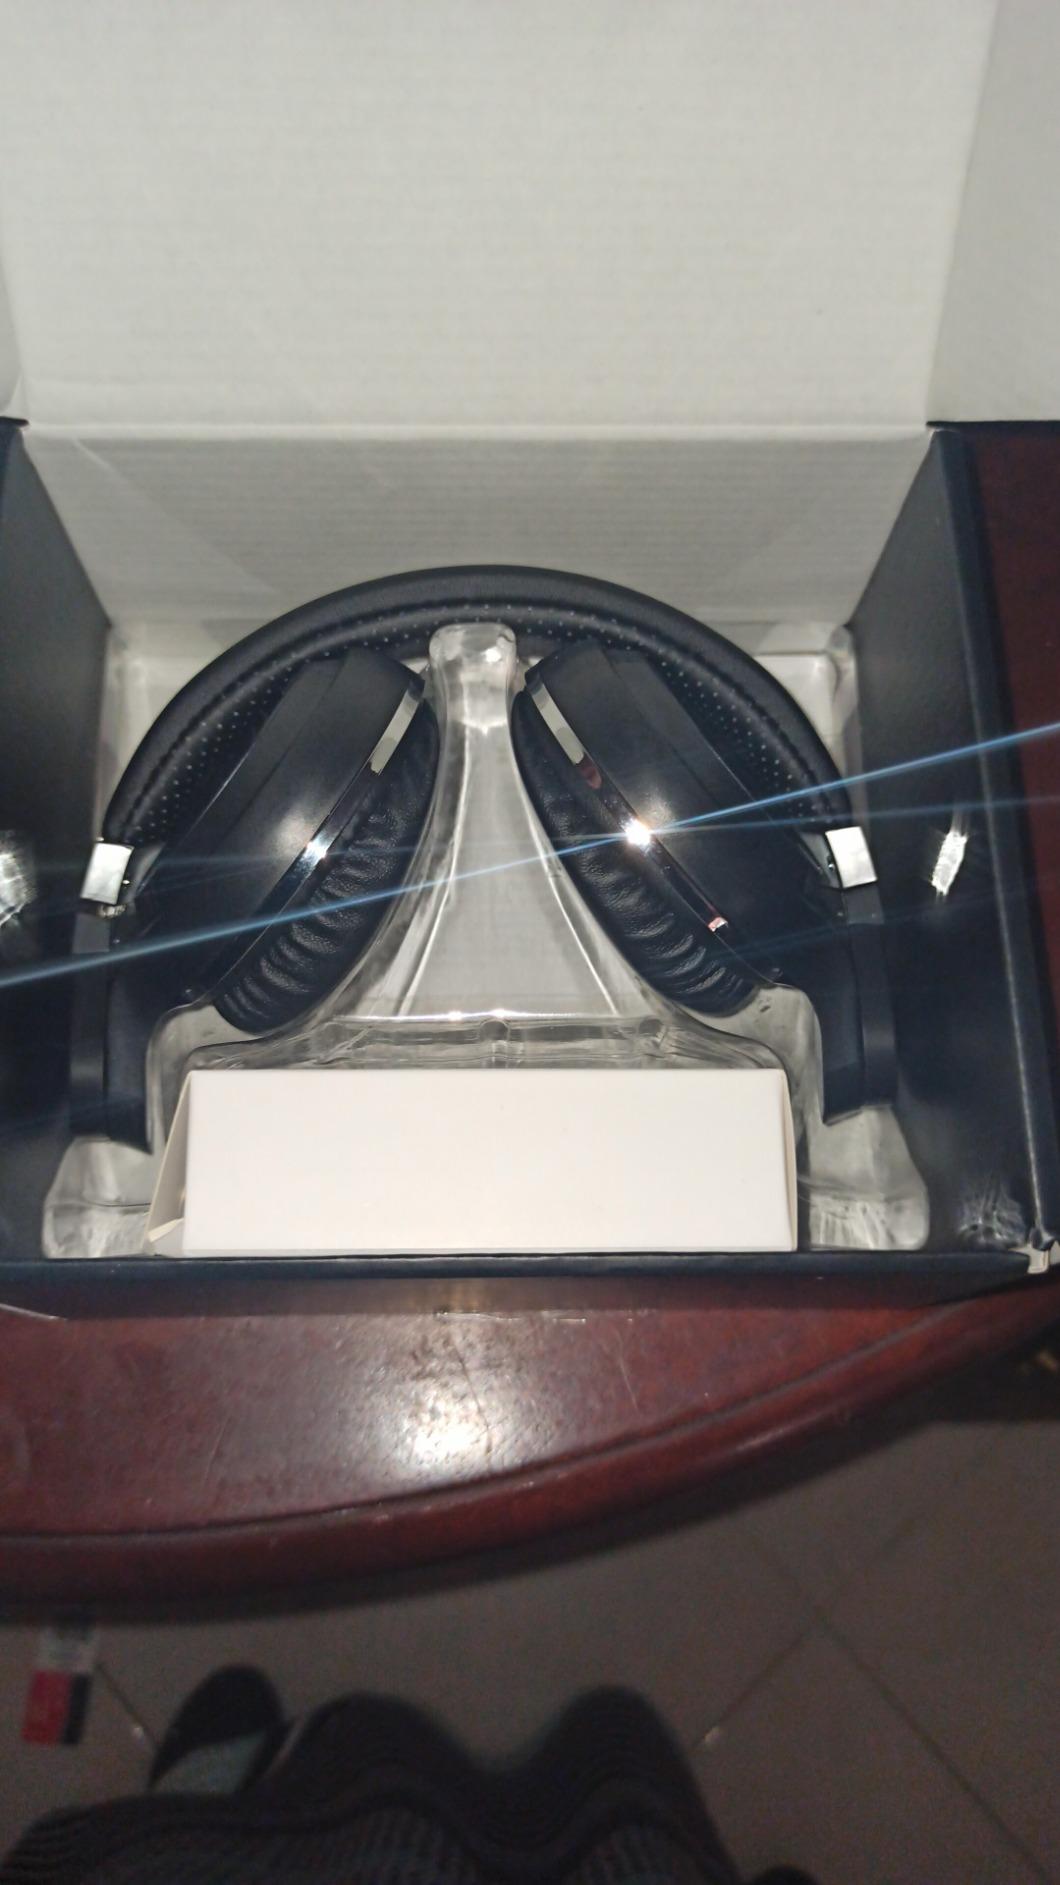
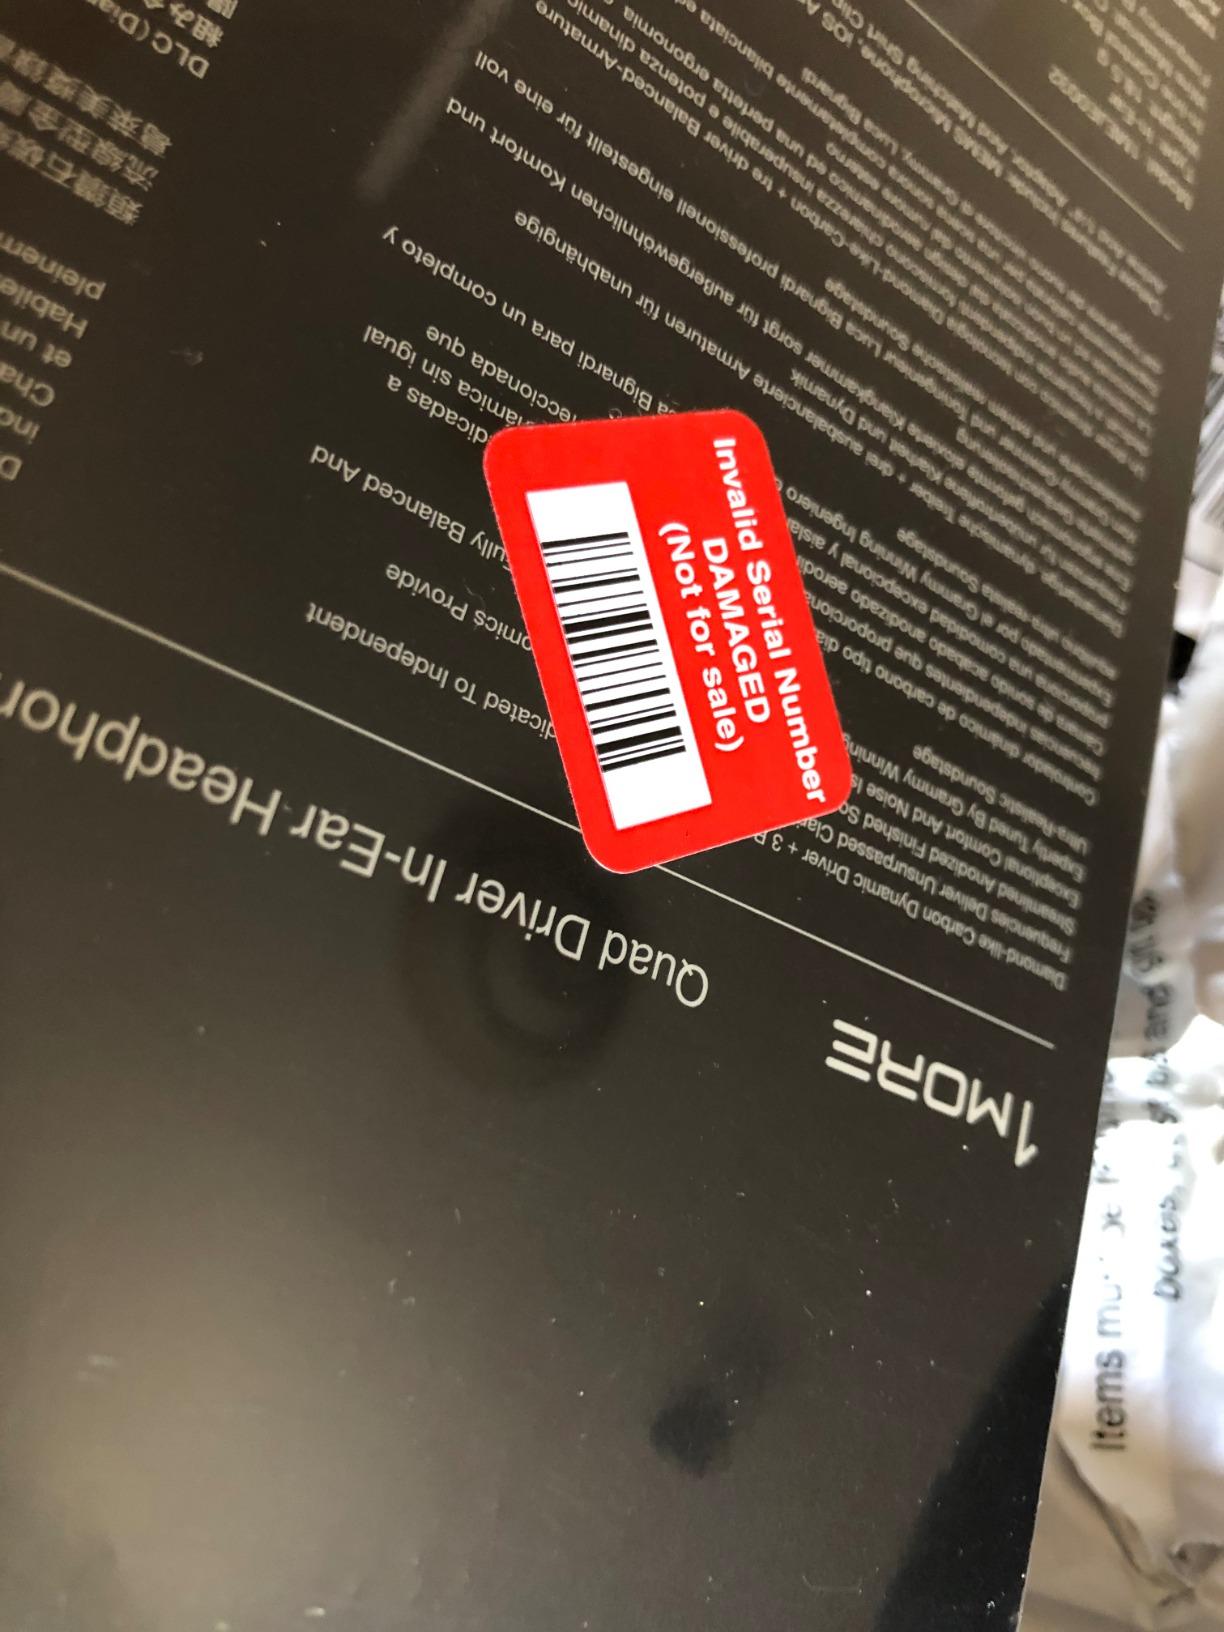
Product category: headphones
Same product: no